Tomáš Rosický

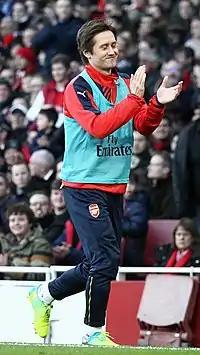
Rosický with Arsenal in 2016

Tomáš Rosický (born 4 October 1980) is a Czech former professional footballer who was the captain of the Czech Republic national team for a ten-year period. He played club football for Sparta Prague, Borussia Dortmund and Arsenal. Currently, he serves as the sports director of Sparta Prague.